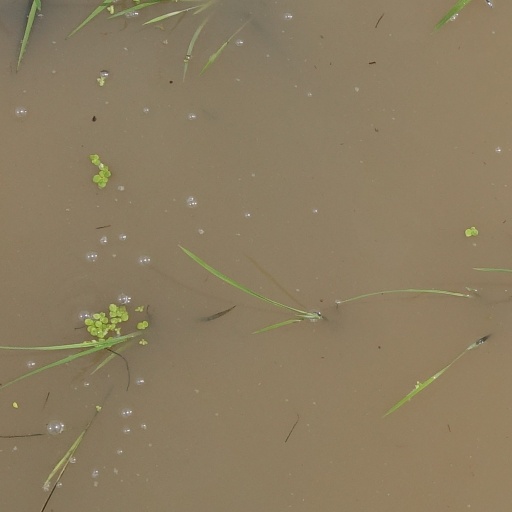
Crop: rice